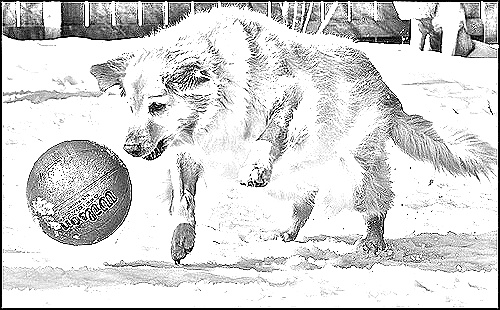
Portrait style: Sketch Portrait